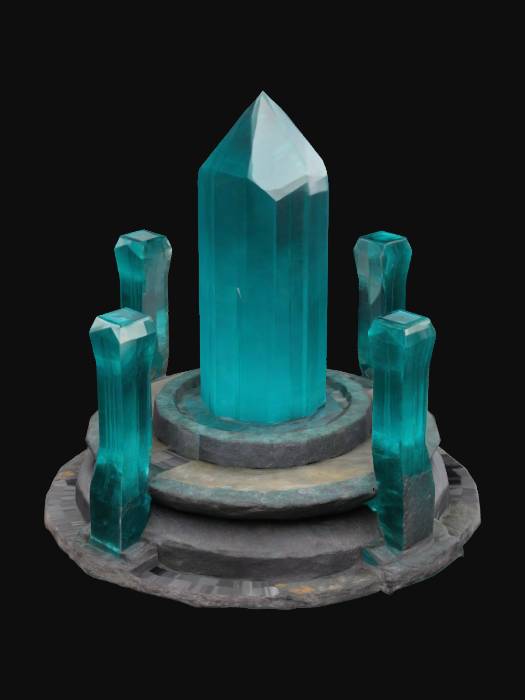
미적 점수 (1~10점): 8